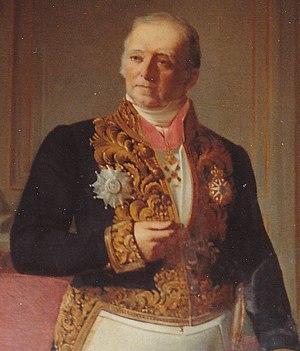
Auguste Pierre Rémi Mimerel, né le 1er juin 1786 à Amiens (Somme) et mort le 16 avril 1871 à Roubaix, est un industriel et homme politique français.